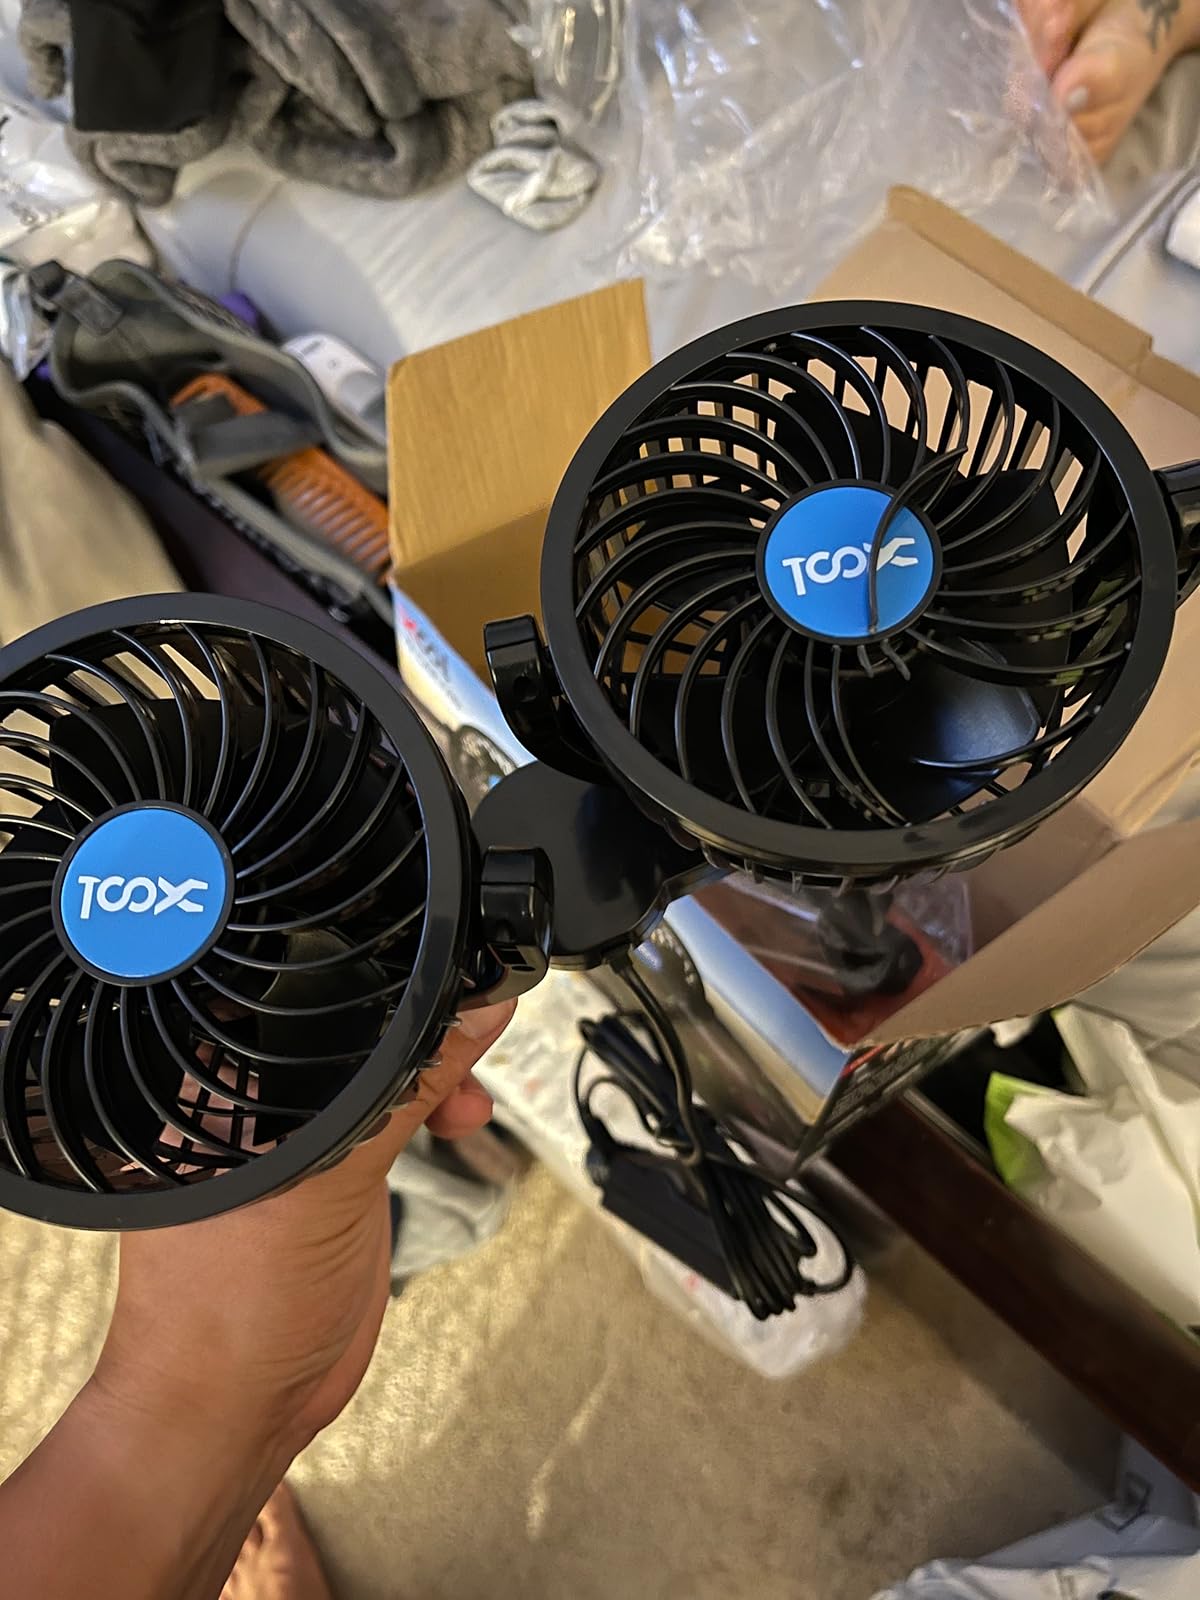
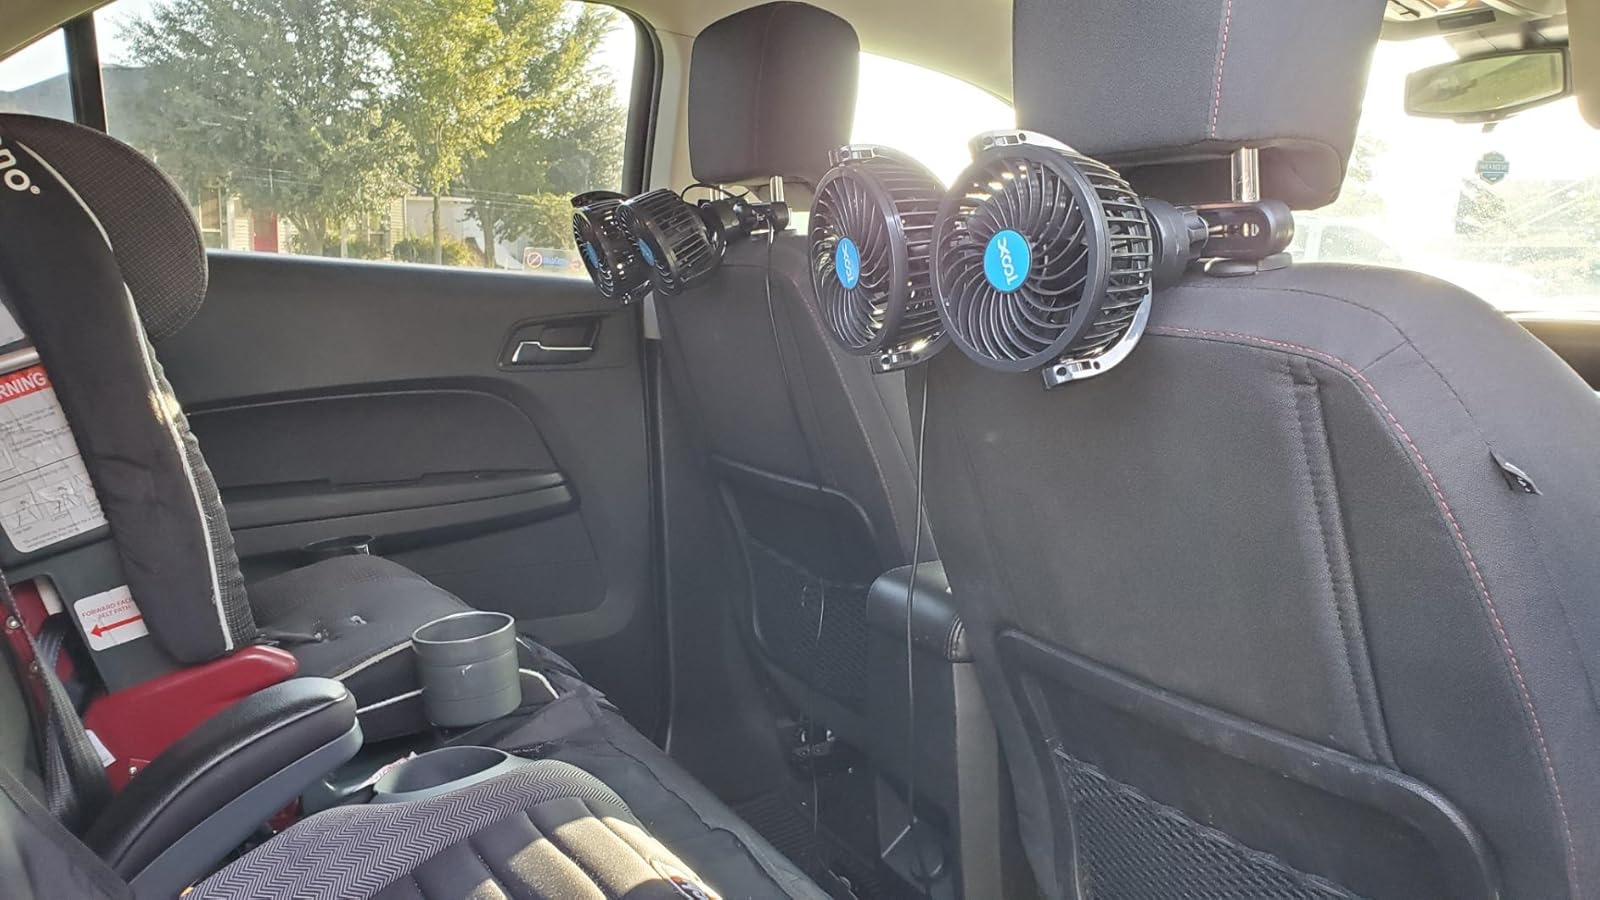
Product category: fan
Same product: yes